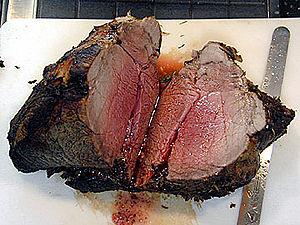
Le rôtissage est une méthode de cuisson, qui consiste à exposer la nourriture à une forte source de chaleur sèche, à l'air libre ou dans un four. Le résultat obtenu est appelé, selon les recettes et les régions, un rôti ou une rôtie.